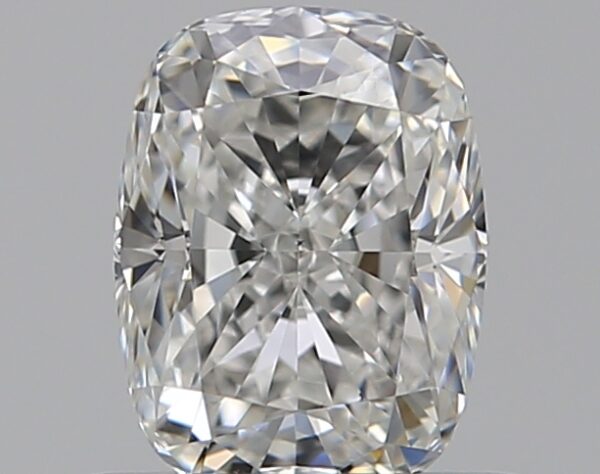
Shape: cushion
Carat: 0.7
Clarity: VS1
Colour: G
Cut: VG
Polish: EX
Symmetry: EX
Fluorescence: F
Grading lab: GIA
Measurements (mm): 5.9 x 4.49 x 3.22